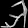
Label: Sandal